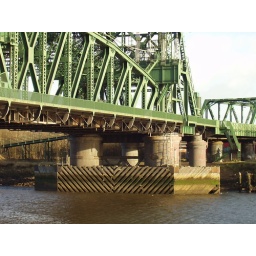
The river Tees flowing under Newport bridge